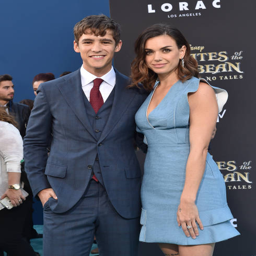
actor and person arrive at the premiere .